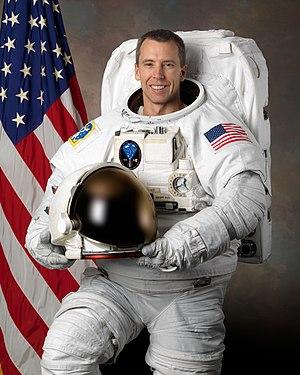
Andrew J. « Drew » Feustel est un astronaute américain né le 25 août 1965, vétéran de trois missions spatiales.